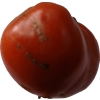
Label: tomato